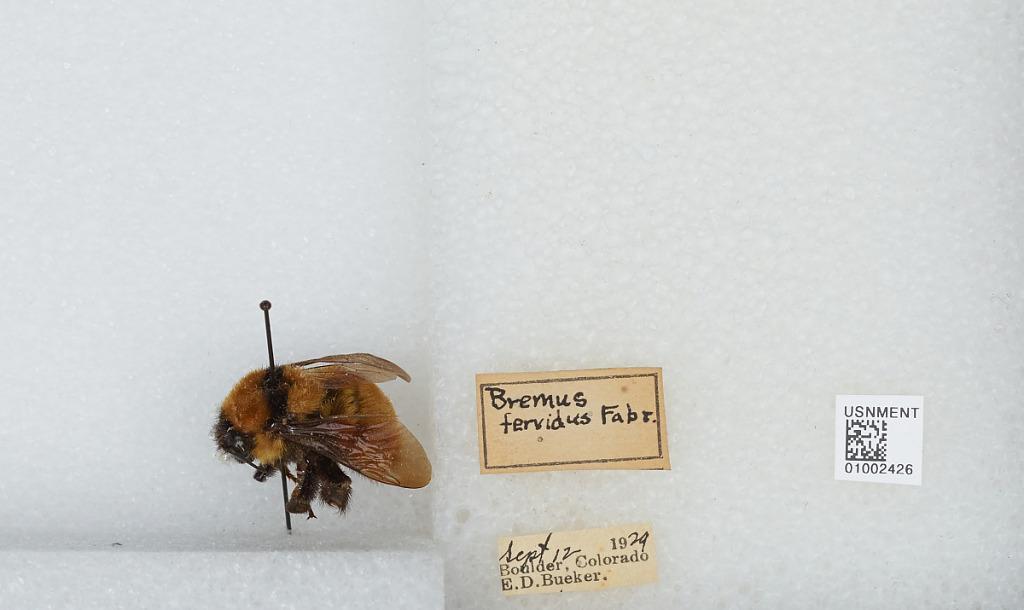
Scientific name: Bombus (Fervidobombus) fervidus fervidus (Fabricius)
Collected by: E. Bueker
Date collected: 1929-9-12
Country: United States
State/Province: Colorado
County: Boulder
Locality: Boulder
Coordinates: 40.0275, -105.252